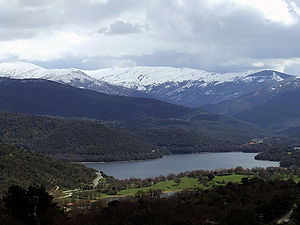
Nationalparker i Italien
I Italien er der 24 Nationalparker. I alt er 1,5 millioner hektar under beskyttelse, hvilket udgør 5 procent af landets areal. Indtil august 2012 var der kun 22 områder der af IUCN var beskyttet under Kategori II.